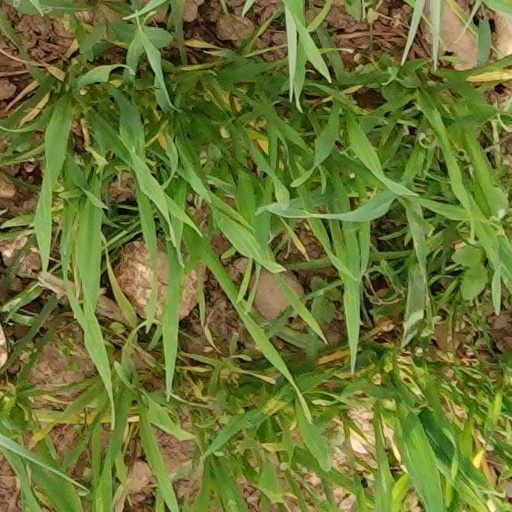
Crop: wheat